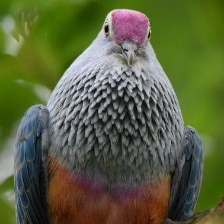
Species: SCARLET CROWNED FRUIT DOVE
Scientific name: PTILINOPUS INSULARIS